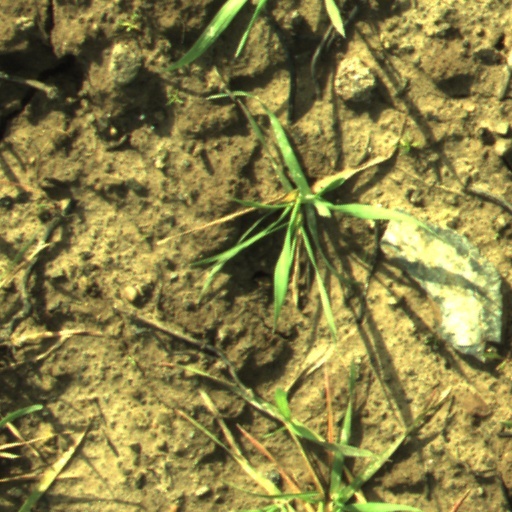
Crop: wheat